Into the Okavango

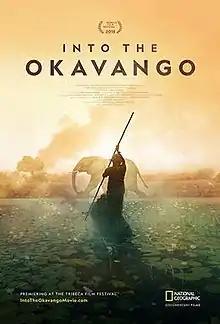

Into the Okavango is a 2018 American National Geographic documentary film written, directed and produced by Neil Gelinas. It focuses on a team of modern-day explorers who go for a 1500 mile, four-month expedition through Angola, Botswana and Namibia to save the Okavango River that joins the Okavango Delta. The film was predominantly shot in Angola and Botswana. It was released on 22 April 2018 and gained critical acclaim for the portrayal of wildlife. It was also screened at a handful of international film festivals and won several awards and nominations.